Porsche 2708

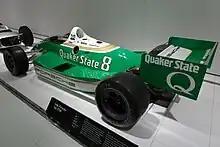
Porsche 2708 IndyCar at the Porsche Museum.

The Porsche 2708 is an open-wheel race car made by Porsche to compete in CART Indy car racing, between 1987 and 1990.